List of Indigenous peoples

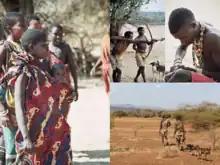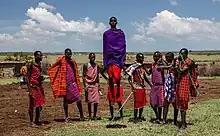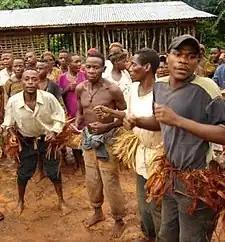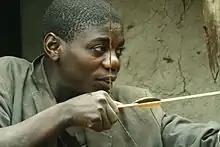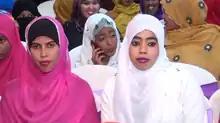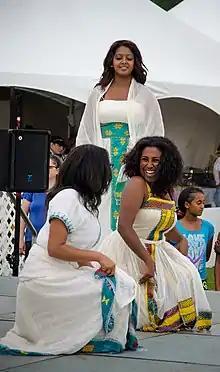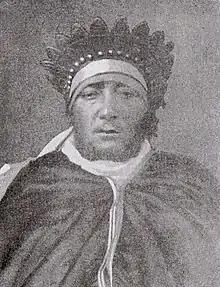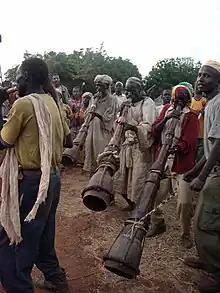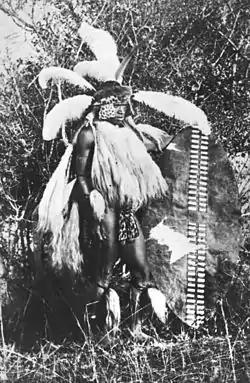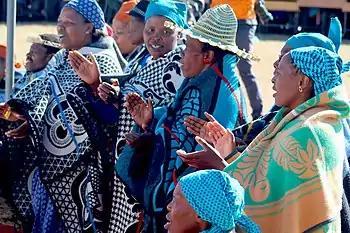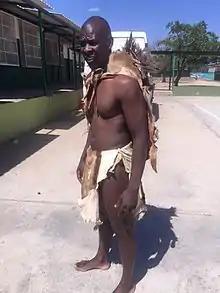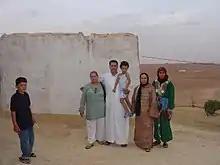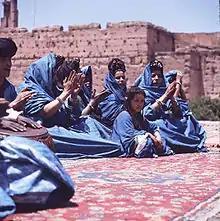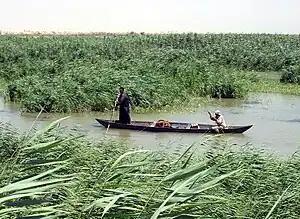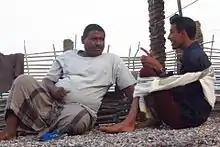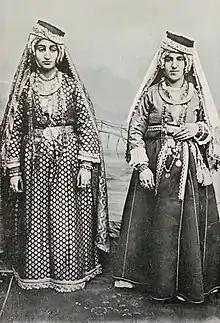
Hadza people, who are indigenous to the African Great Lakes
A Maasai traditional dance
Baka pygmy dancers in the East Province of Cameroon
Batwa Pygmy with traditional bow and arrow
Somali women in traditional headresses
Tigrayan women in traditional attire
Wolayta chief
Berta people playing trumpets during a wedding ceremony
213px
269x269px
213px
Shilha Berbers in Morocco
Sanhaja Berber traditional dancers
Marsh Arabs/Ma'dan poling a "mashoof" in the Mesopotamian Marshes
Soqotri men
Armenian women in Diyarbakır
Yazidi festival at Lalish
Baloch of Nimruz Province, Afghanistan
Traditional Adyghe clothing.
Pamiri people of Tajikistan
Kalash in traditional dress, Pakistan
Kodava men in traditional attire, India
An Indigenous Assamese woman of Assam
Veddha Chief Uruwarige Wannila Aththo, leader of the Indigenous people of Sri Lanka
Indigenous Tharu woman from Southern Nepal
Miao (Hmong) girls in China
Bunun in 1900. Photograph by Torii Ryūzō
Buryat shaman of Olkhon, Lake Baikal in eastern Siberia.
Nenets child
A Wa woman carrying her child

Tharu: Nepal, East India